Taxation in the Republic of Ireland

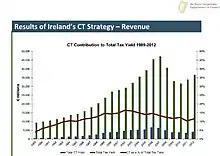
Irish Corporation Tax as a % Total Irish Tax has between 10% and 16% of Total Irish Tax.

Aside from lower employee social security levies (e.g. EE–PRSI), the most distinctive aspect of Ireland's personal tax system is the level of "Progressivity", as defined by the ratio of the employee tax (or tax wedge for income) at 167% of the average wage, to employee tax at 67% of the average wage. In October 2013, the Department of Finance "Tax Policy Group", highlighted that Ireland has the most progressive personal tax system in the OECD. By September 2016, the "Irish Tax Institute" showed that Ireland was the 2nd most progressive personal tax system in the OECD.